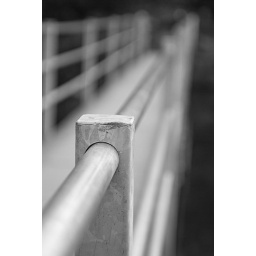
bridge over river